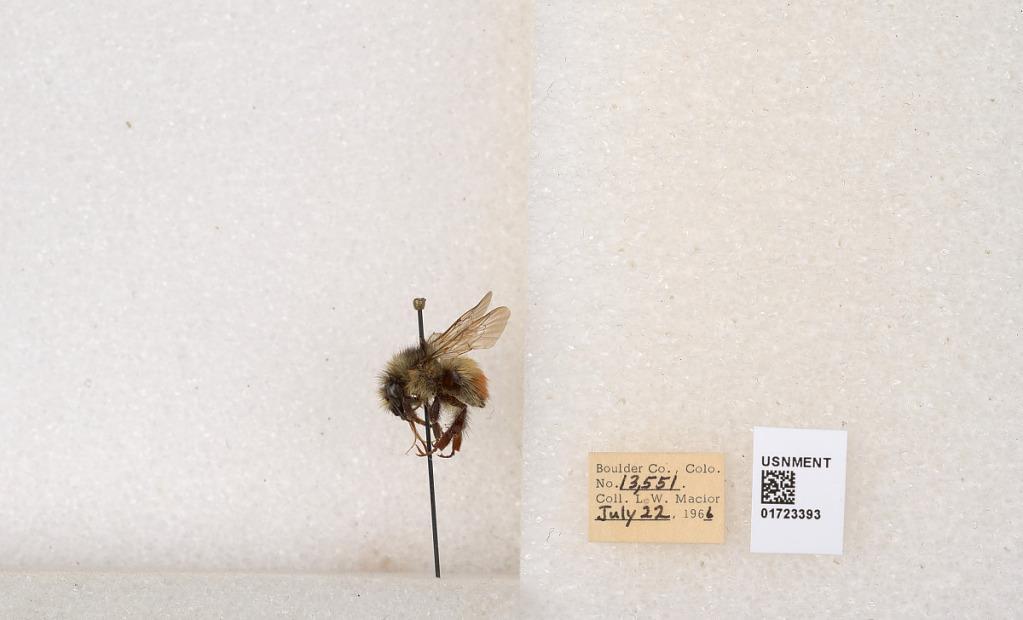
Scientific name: Bombus flavifrons Cresson
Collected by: L. Macior
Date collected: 1966-7-22
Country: United States
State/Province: Colorado
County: Boulder
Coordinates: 40.0925, -105.358